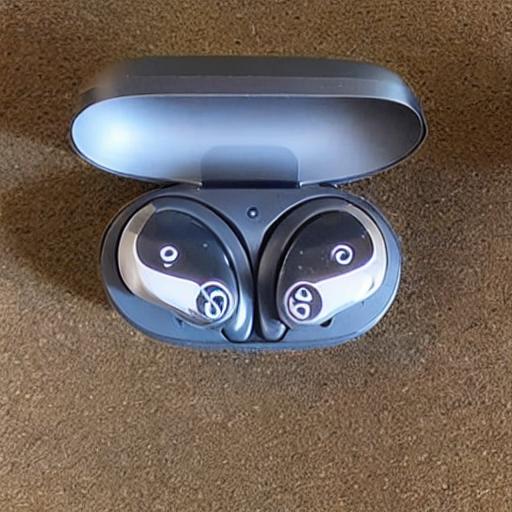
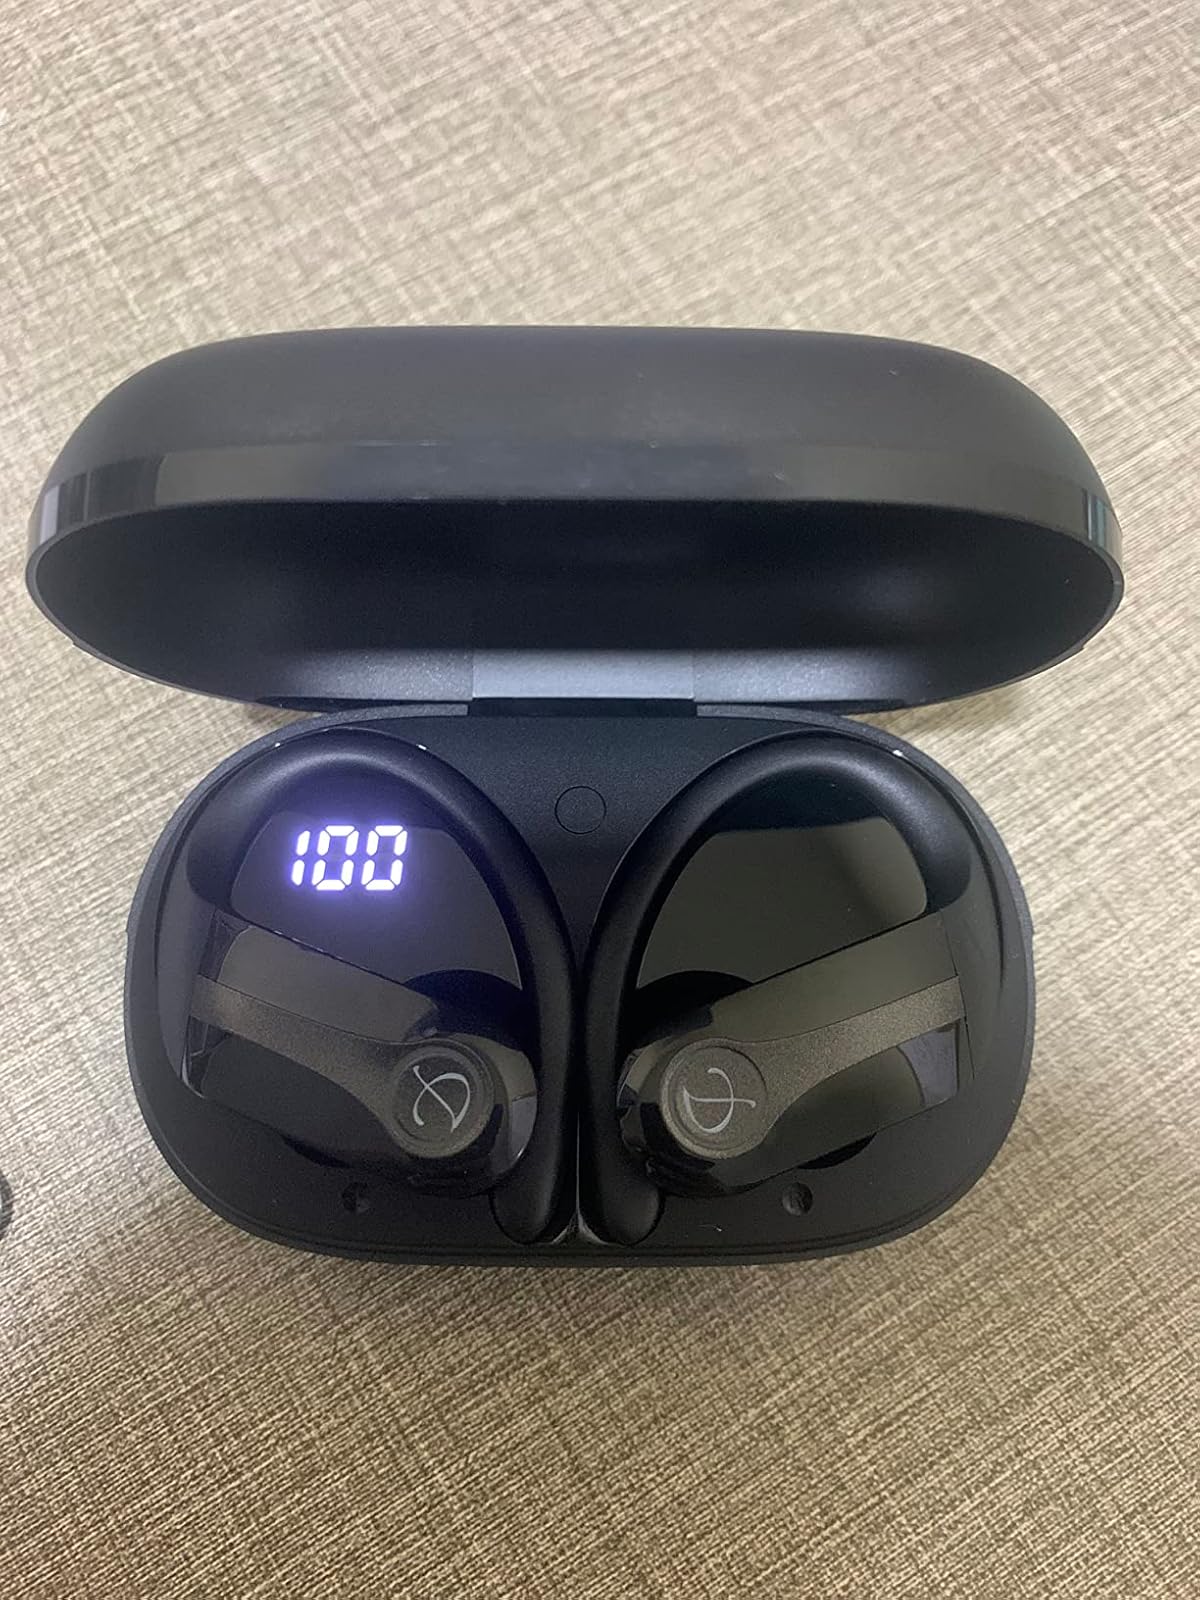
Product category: earbuds
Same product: no